Tourville-sur-Arques

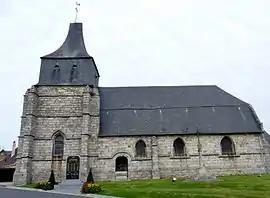
The church in Tourville-sur-Arques

Tourville-sur-Arques (literally "Tourville on Arques") is a commune in the Seine-Maritime department in the Normandy region in northern France.